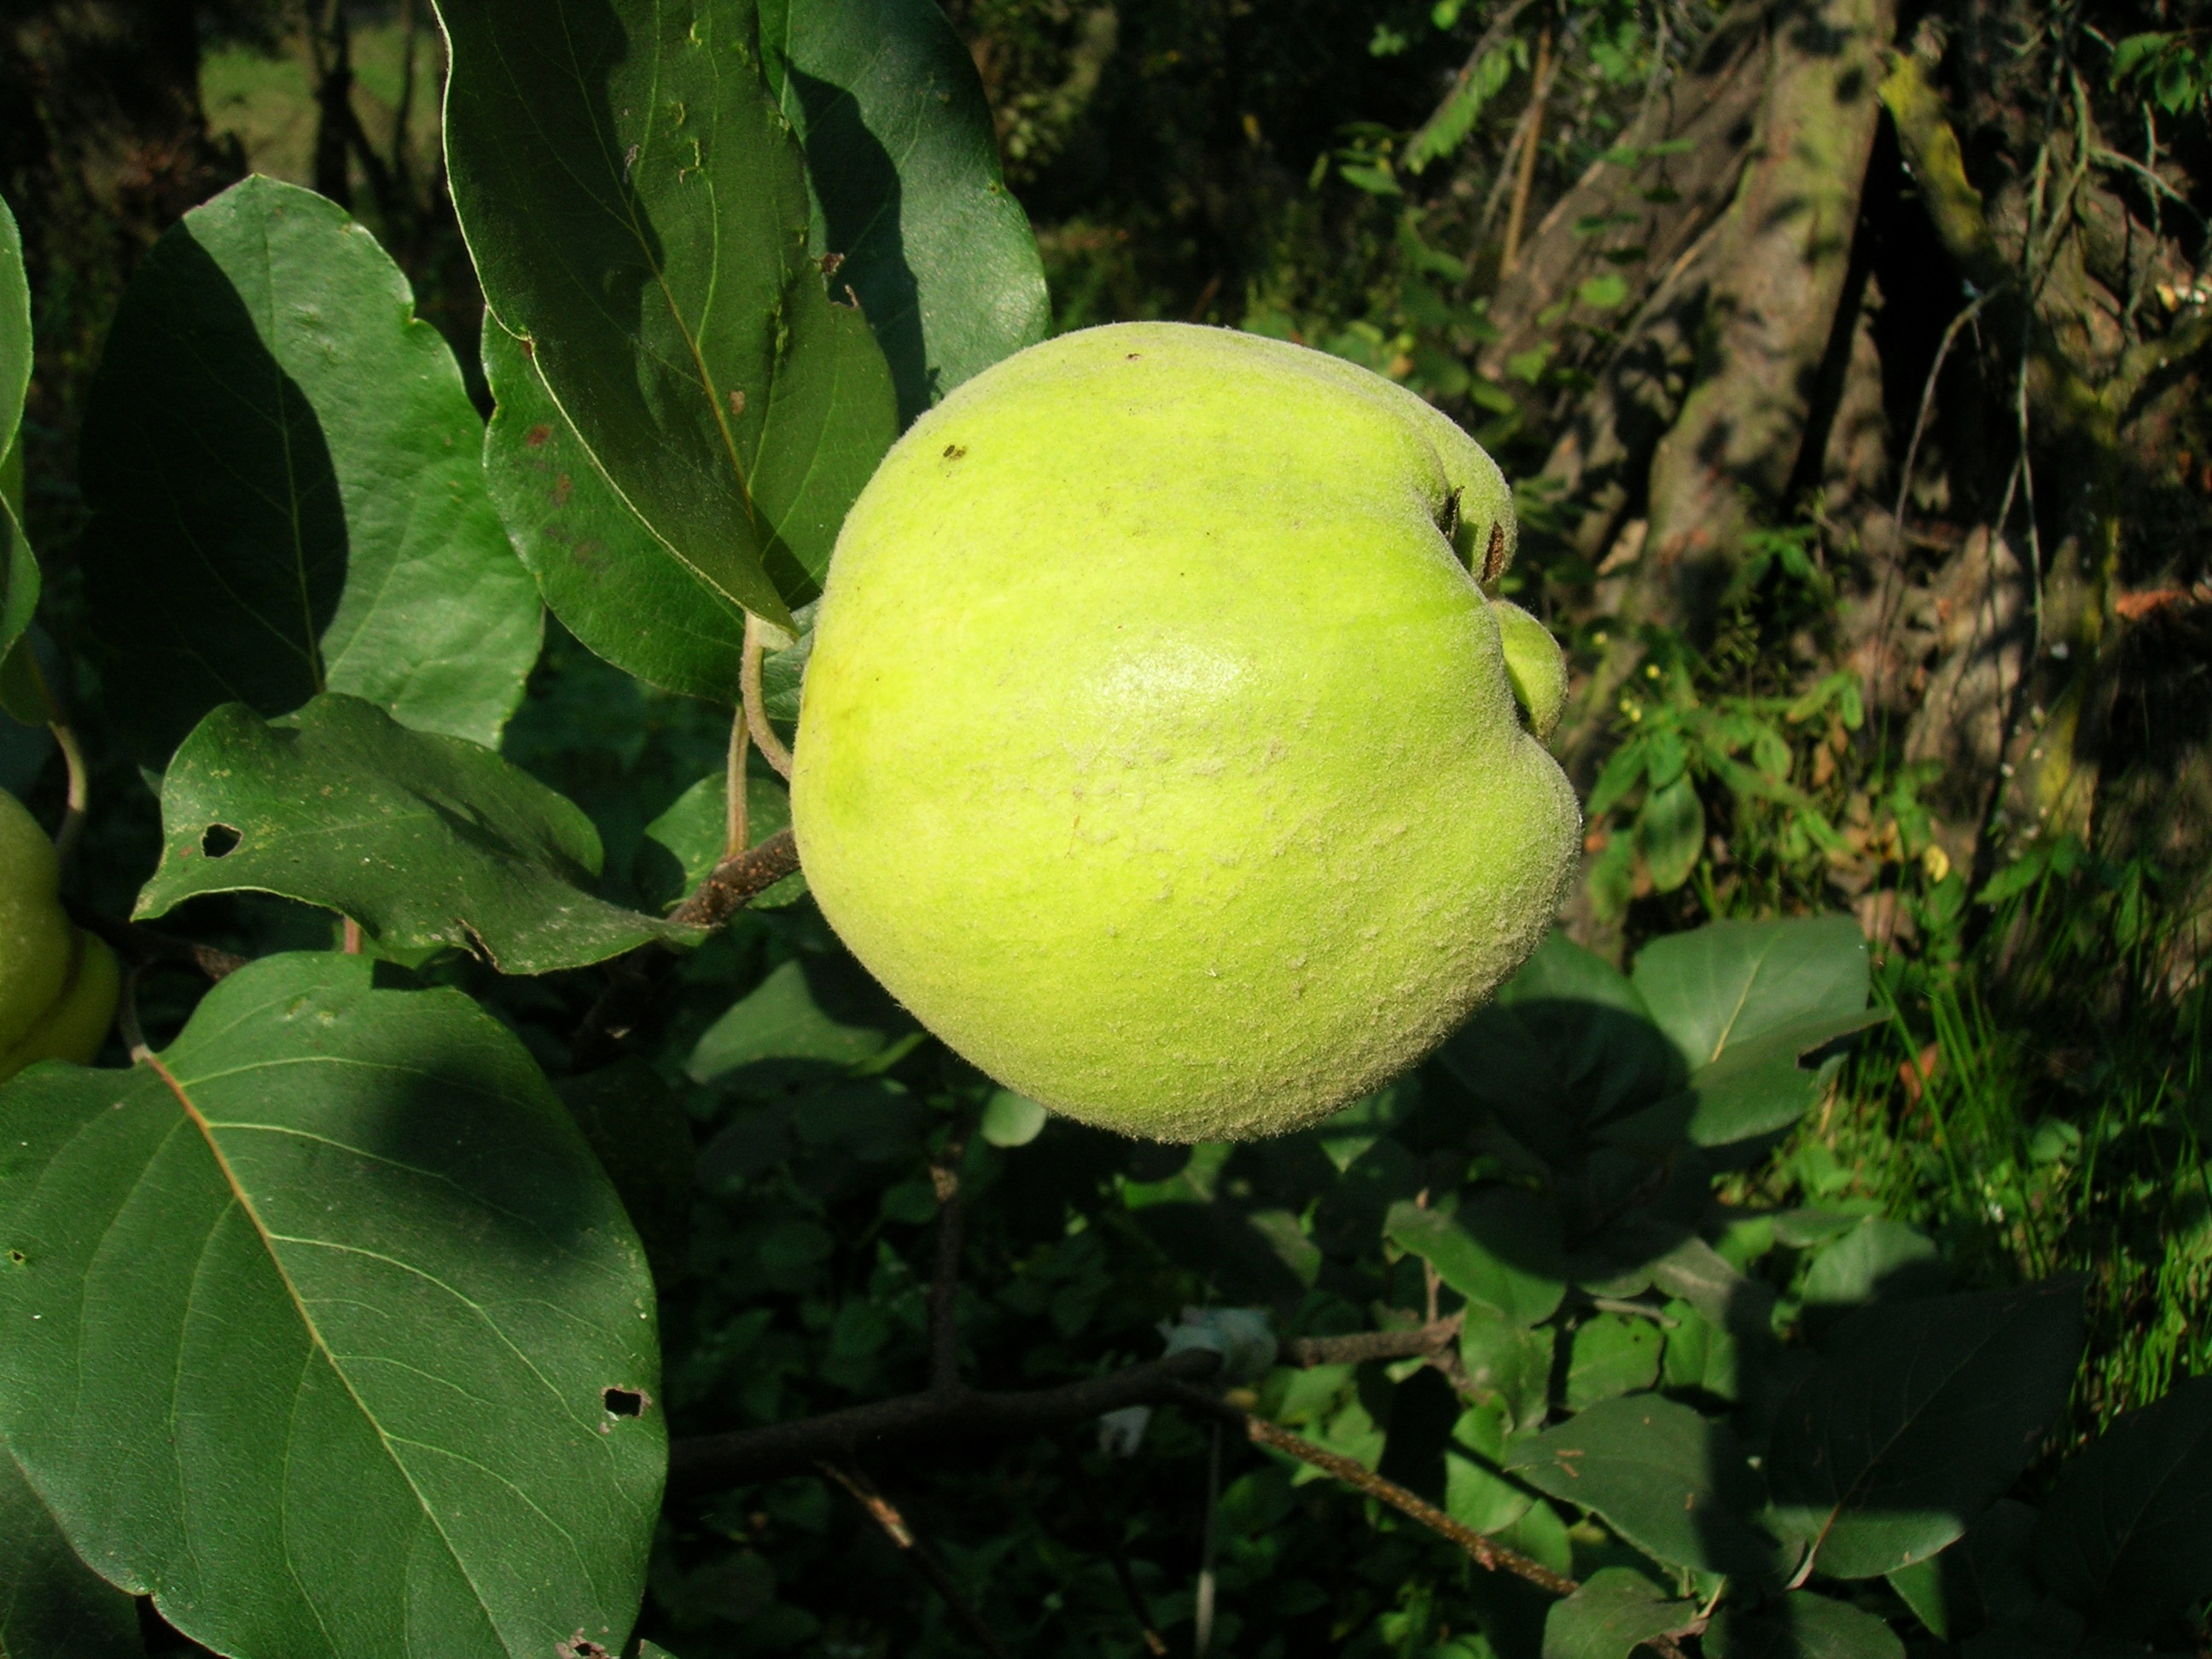
tree, plant, fruit, leaf, flower, food, green, produce, botany, flora, gourd, citron, citrus, quince, flowering plant, land plant